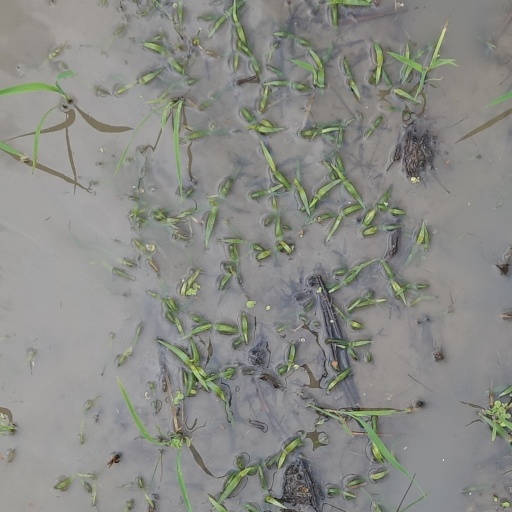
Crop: rice